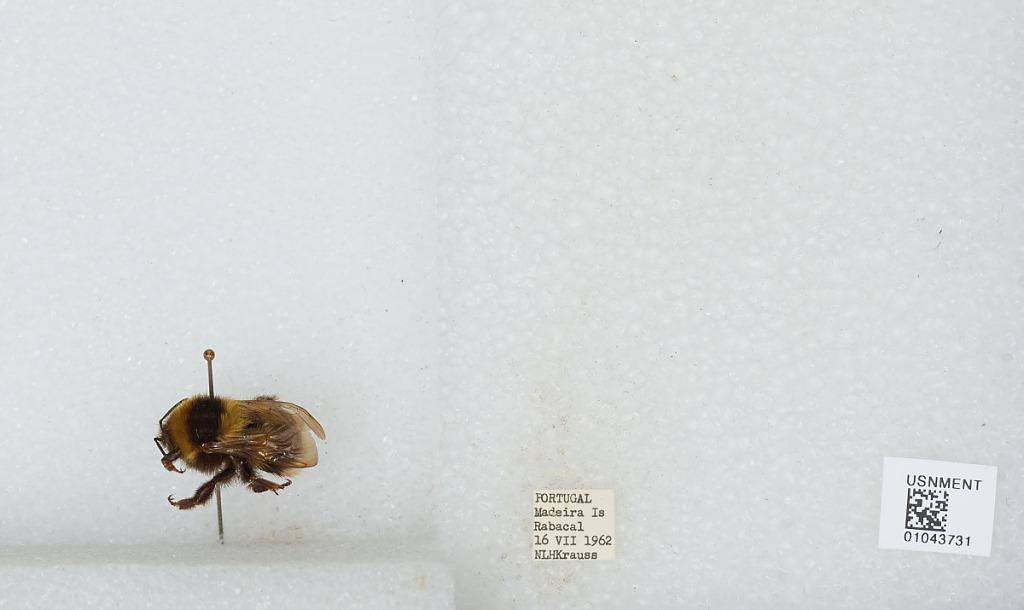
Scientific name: Bombus sp.
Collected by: N. Krauss
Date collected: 1962-7-16
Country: Portugal
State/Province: Madeira
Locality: Rabacal
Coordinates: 32.75, -17.1167